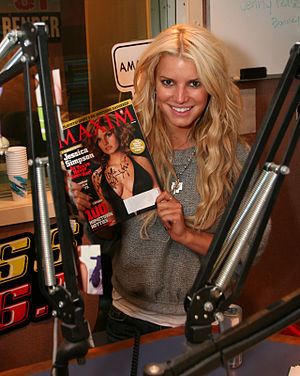
Maxim (magasin)
Maxim er et internationalt engelsksproget magasin for mænd. Det er kendt for dets billedeserier af populære skuespillerinder, sangerinder, og kvindelige modeller.